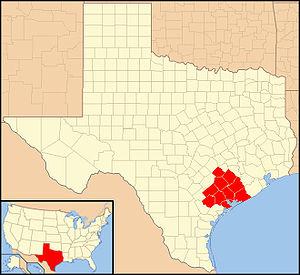
Le diocèse de Victoria est une église particulière de l'Église catholique aux États-Unis. Il couvre le centre de la côte du Texas, dans le sud-est de l'État. Son évêque actuel est Mᵍʳ Brendan Cahill, depuis 2015.